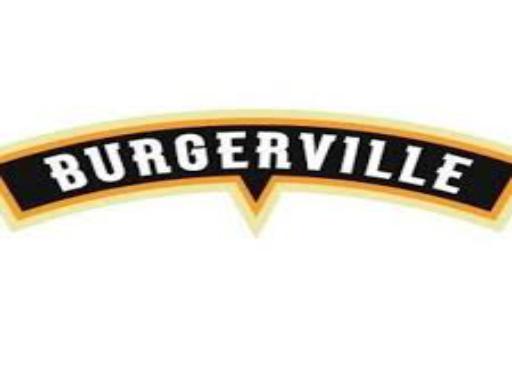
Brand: Burgerville
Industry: Food